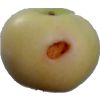
Label: Apple 6